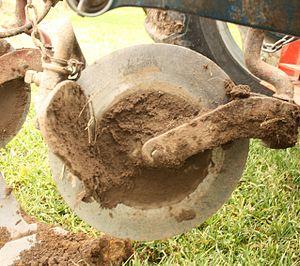
Un coutre désigne un outil tranchant